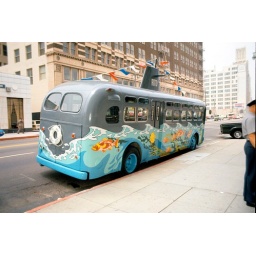
SCRTD Street Fleet beach bus service in special promotional livery. It is in front of the SCRTD headquarters building.